Dab (dance)

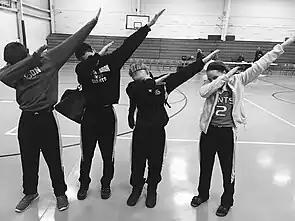
A group of teenagers dabbing

Dab, or dabbing, is a gesture in which a person leans forward into the bent crook of a slanted, upward angled arm, while raising the opposite arm out straight in a parallel direction. It appears to be similar to someone sneezing or coughing into an elbow. Since 2015, dabbing has been used as a gesture of triumph or playfulness, becoming a youthful fad and Internet meme.